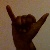
The image shows a hand gesture representing the letter 'Y' in Indian Sign Language.